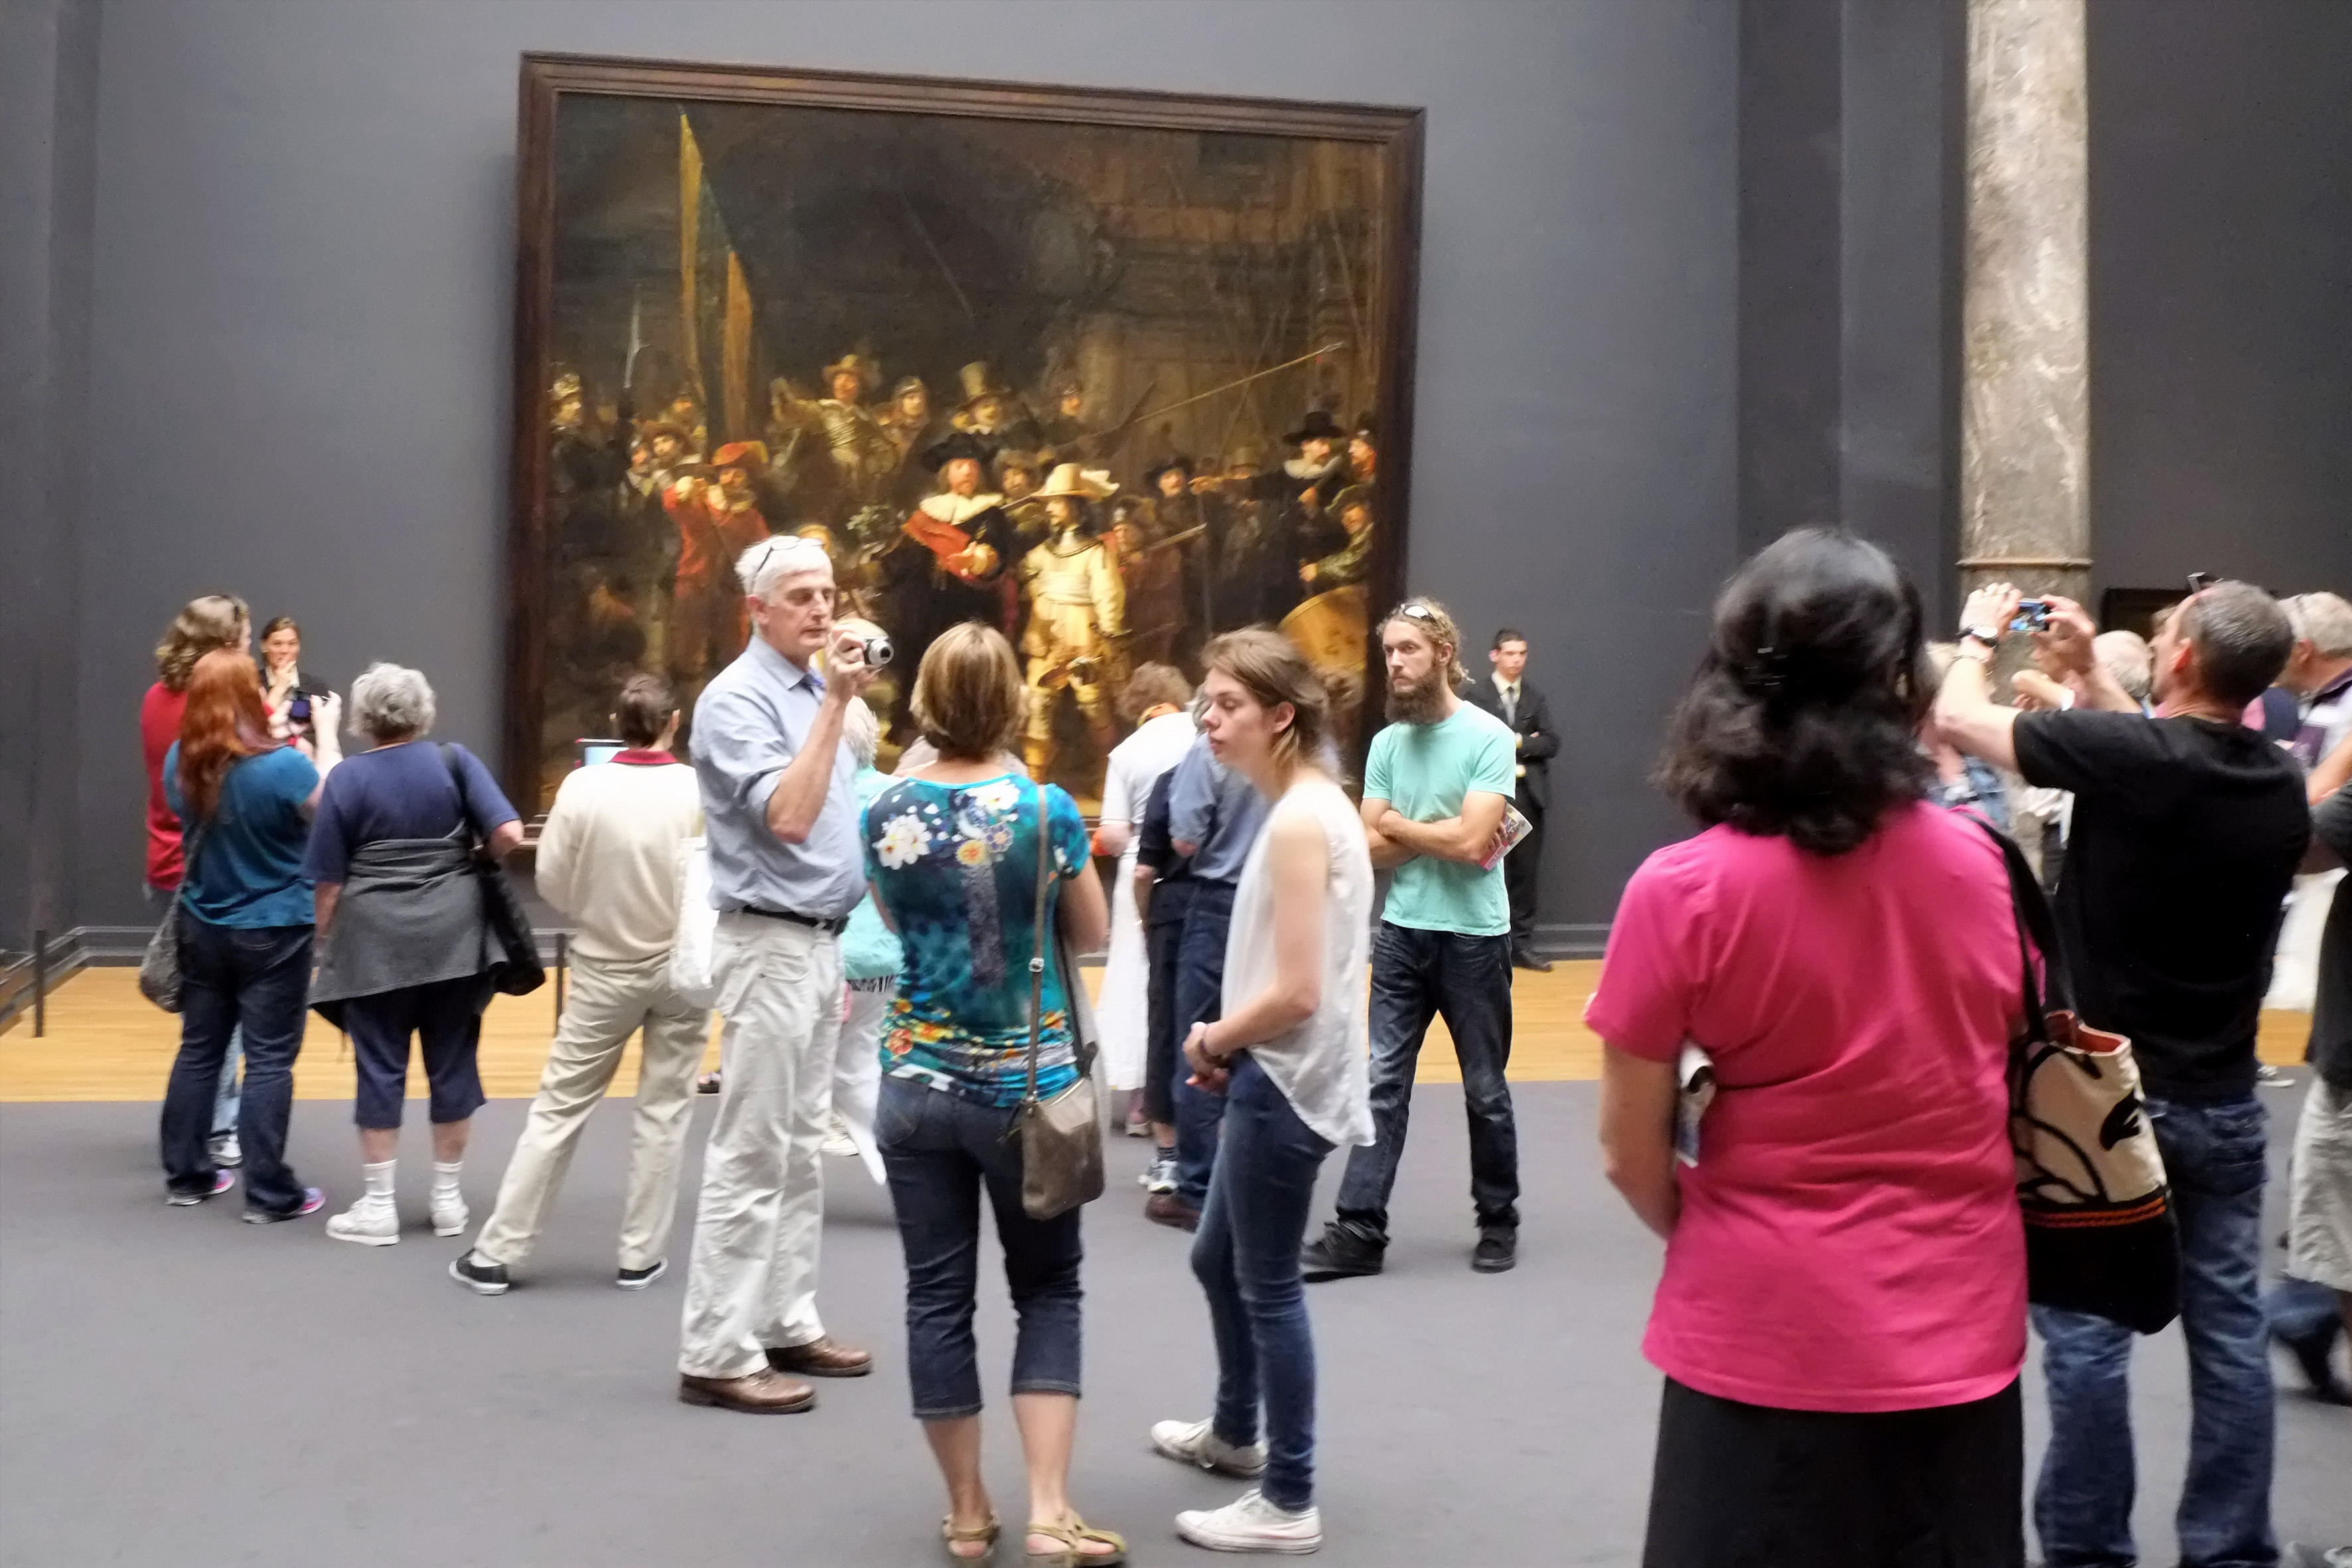
urban, crowd, performance art, art, amsterdam, netherlands, tourist attraction, fuji, xe1, fujix, art exhibition